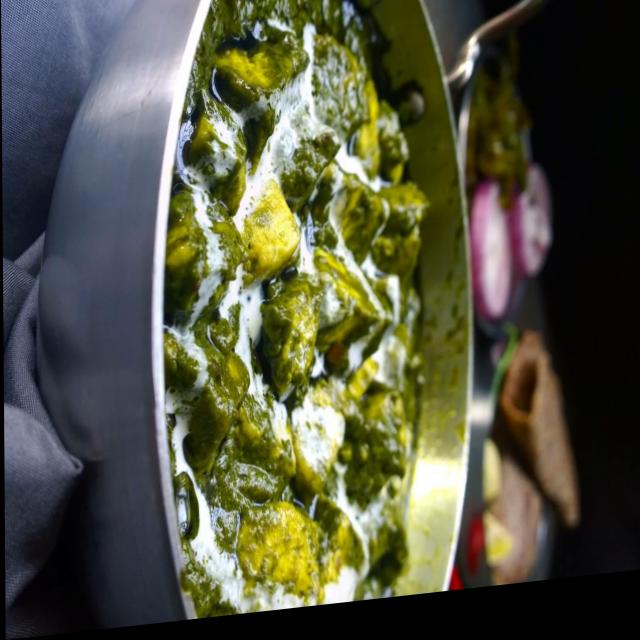
Dish: palak_paneer